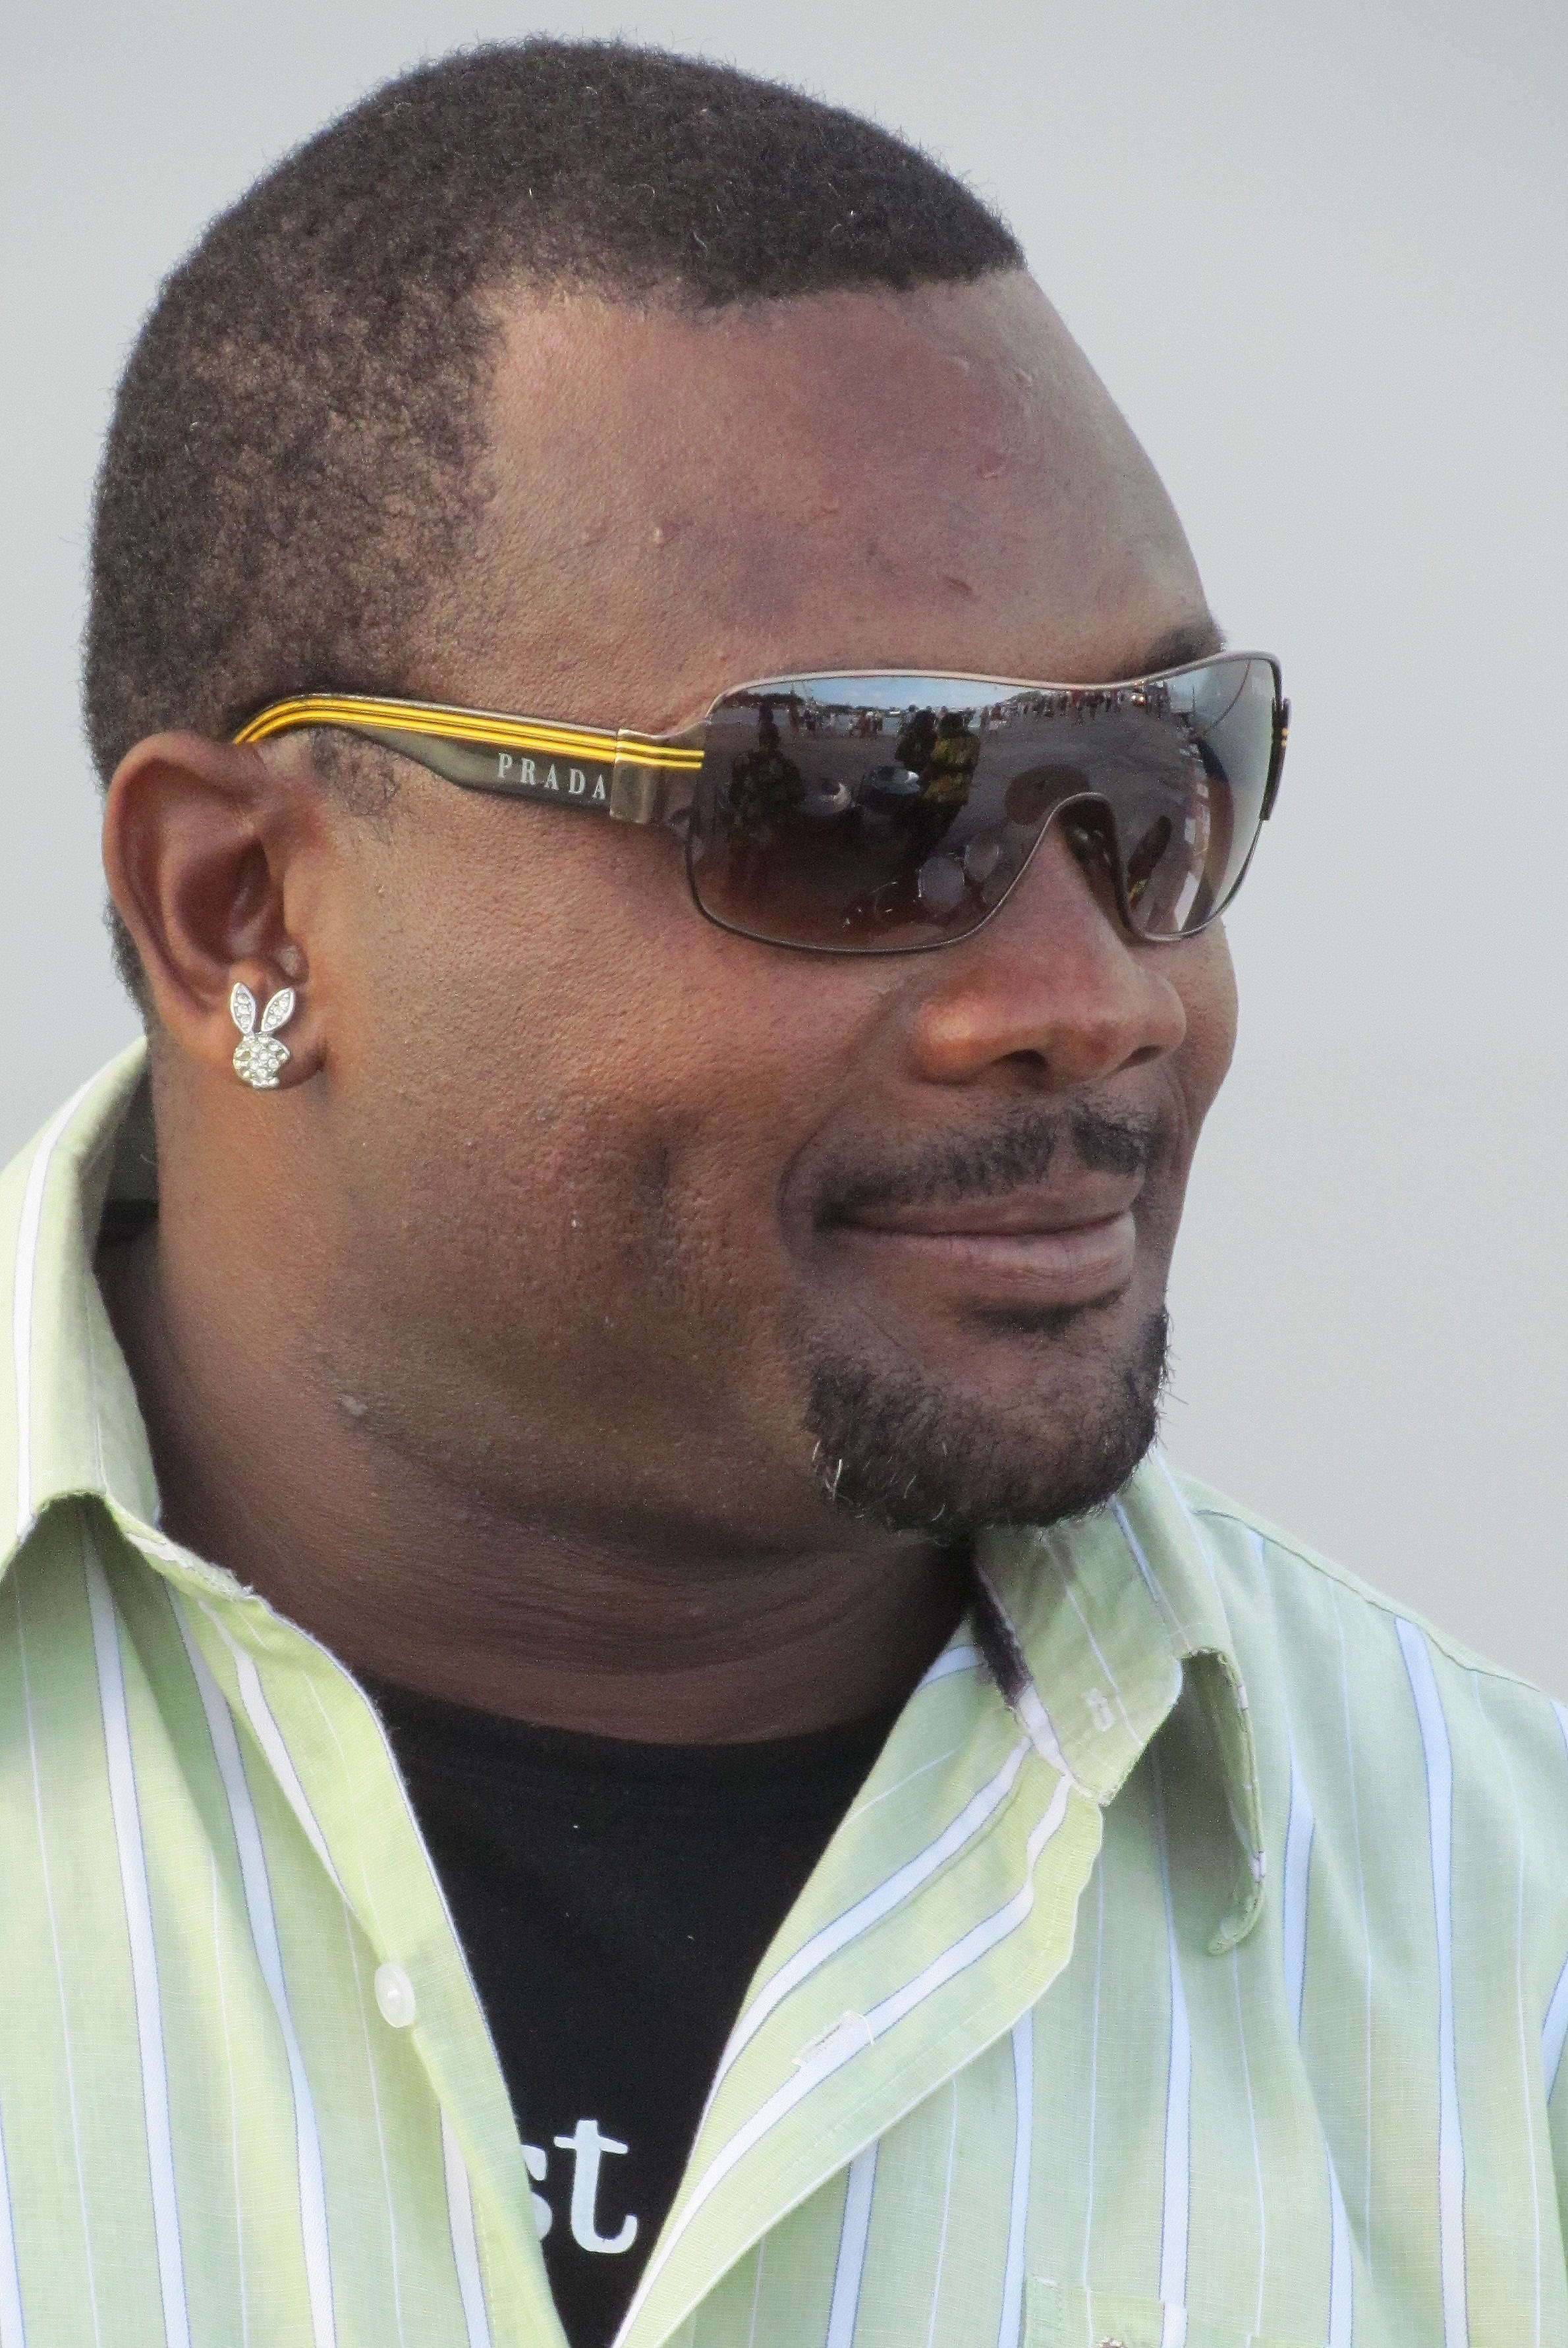
man, person, people, hair, holiday, hairstyle, beard, earring, face, nose, sunglasses, glasses, head, eyewear, exotic, black skin, facial hair, vision care, military officer